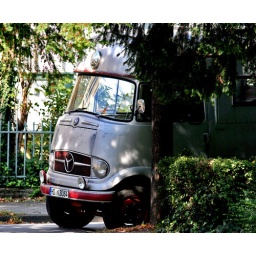
The best car safety device is a rear-view mirror with a cop in it. Dudley Moore